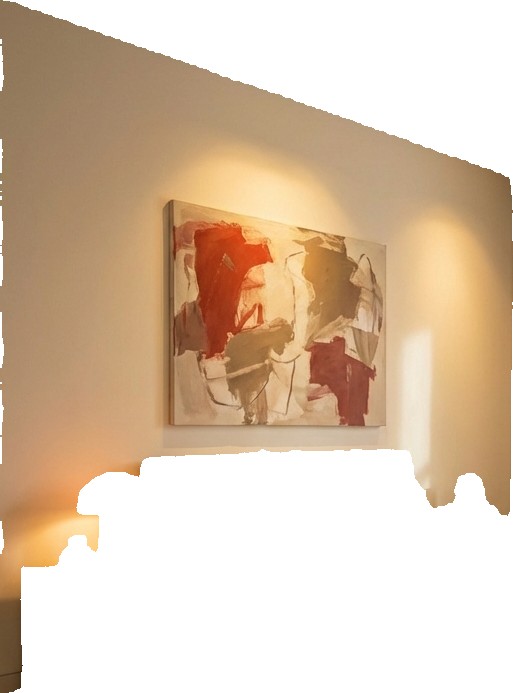
Surface category: wall